Riga FC

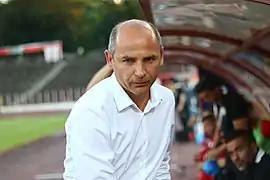
Ukrainian manager Viktor Skrypnyk has won the first ever Virslīga title in the club's history.

In 2020, it was reported that Russian businessman Sergey Lomakin, the owner of Riga FC, was included in Latvia's persona non grata list. This was denied by the board of the club.